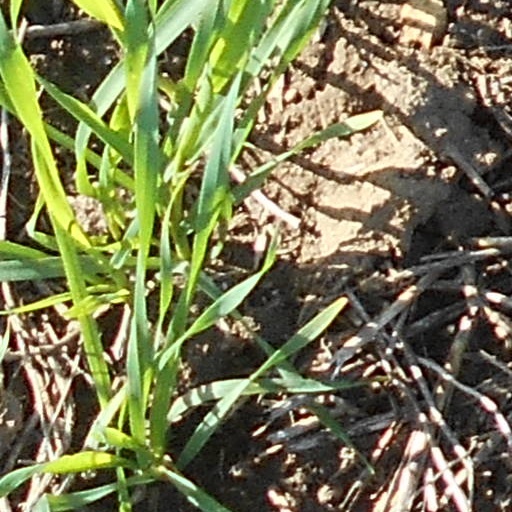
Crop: wheat